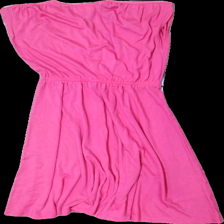
View: back
Type: Dress
Category: Ladies
Brand: Not in the list
Brand text on label: racell
Colors: Pink
Material: 57% polyester 43% bomull
Cut: V-collar
Size: 38
Season: All
Trend: 70s
Damage: nopprigt
Damage location: top center
Damage 2: nopprigt
Damage 2 location: middle center
Damage 3: nopprigt
Damage 3 location: bottom center
Price range: <50
Recommended usage: Reuse
Description: Lång rosa klänning med puff ärmar